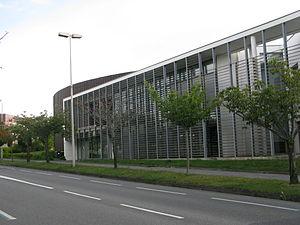
Bibliothèque Universitaire de l'Université de Bretagne Sud à Lorient.
L’université Bretagne Sud, est une université située dans le département du Morbihan en France. Créée en 1995, l’UBS est la quatrième et la plus jeune université bretonne après celles de Rennes-I, Rennes-II et de Bretagne occidentale. Les six composantes de l’université sont réparties sur les campus de Vannes et de Lorient. Une antenne de l’IUT de Lorient est implantée depuis 2001 à Pontivy.